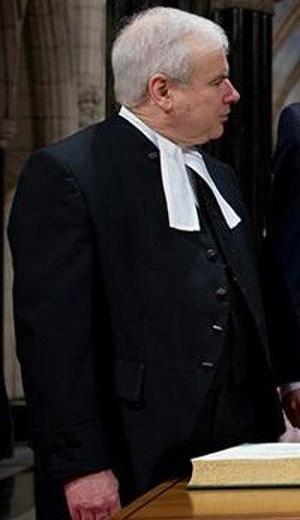
Survenue au Canada, l'affaire Airbus se réfère à des allégations de commissions secrètes versées aux membres du gouvernement du Canada pendant le mandat du premier ministre Brian Mulroney, en échange de l'achat, par la société Air Canada alors société de la couronne, d'un grand nombre d'avions de la compagnie Airbus. Le président d'Airbus au moment de l'offre d'achat était Franz Josef Strauss, un politicien allemand de haut profil en Bavière.